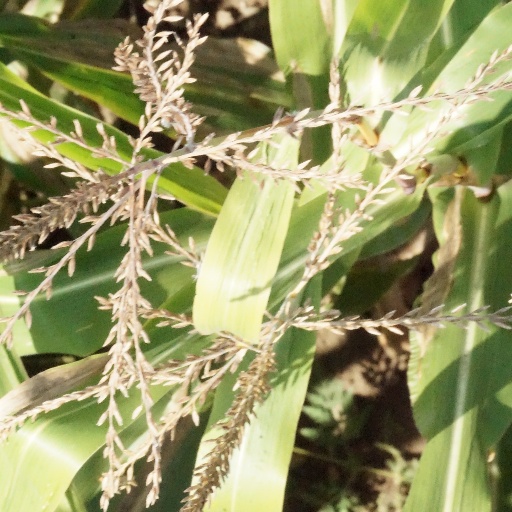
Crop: maize; corn